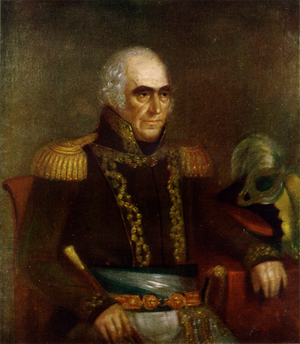
Miguel Ignacio de Azcuénaga était un militaire et homme politique argentin. Il fut membre votant du premier gouvernement autonome du Río de la Plata, appelé Première Junte, puis gouverneur de la province de Buenos Aires sous le premier triumvirat.